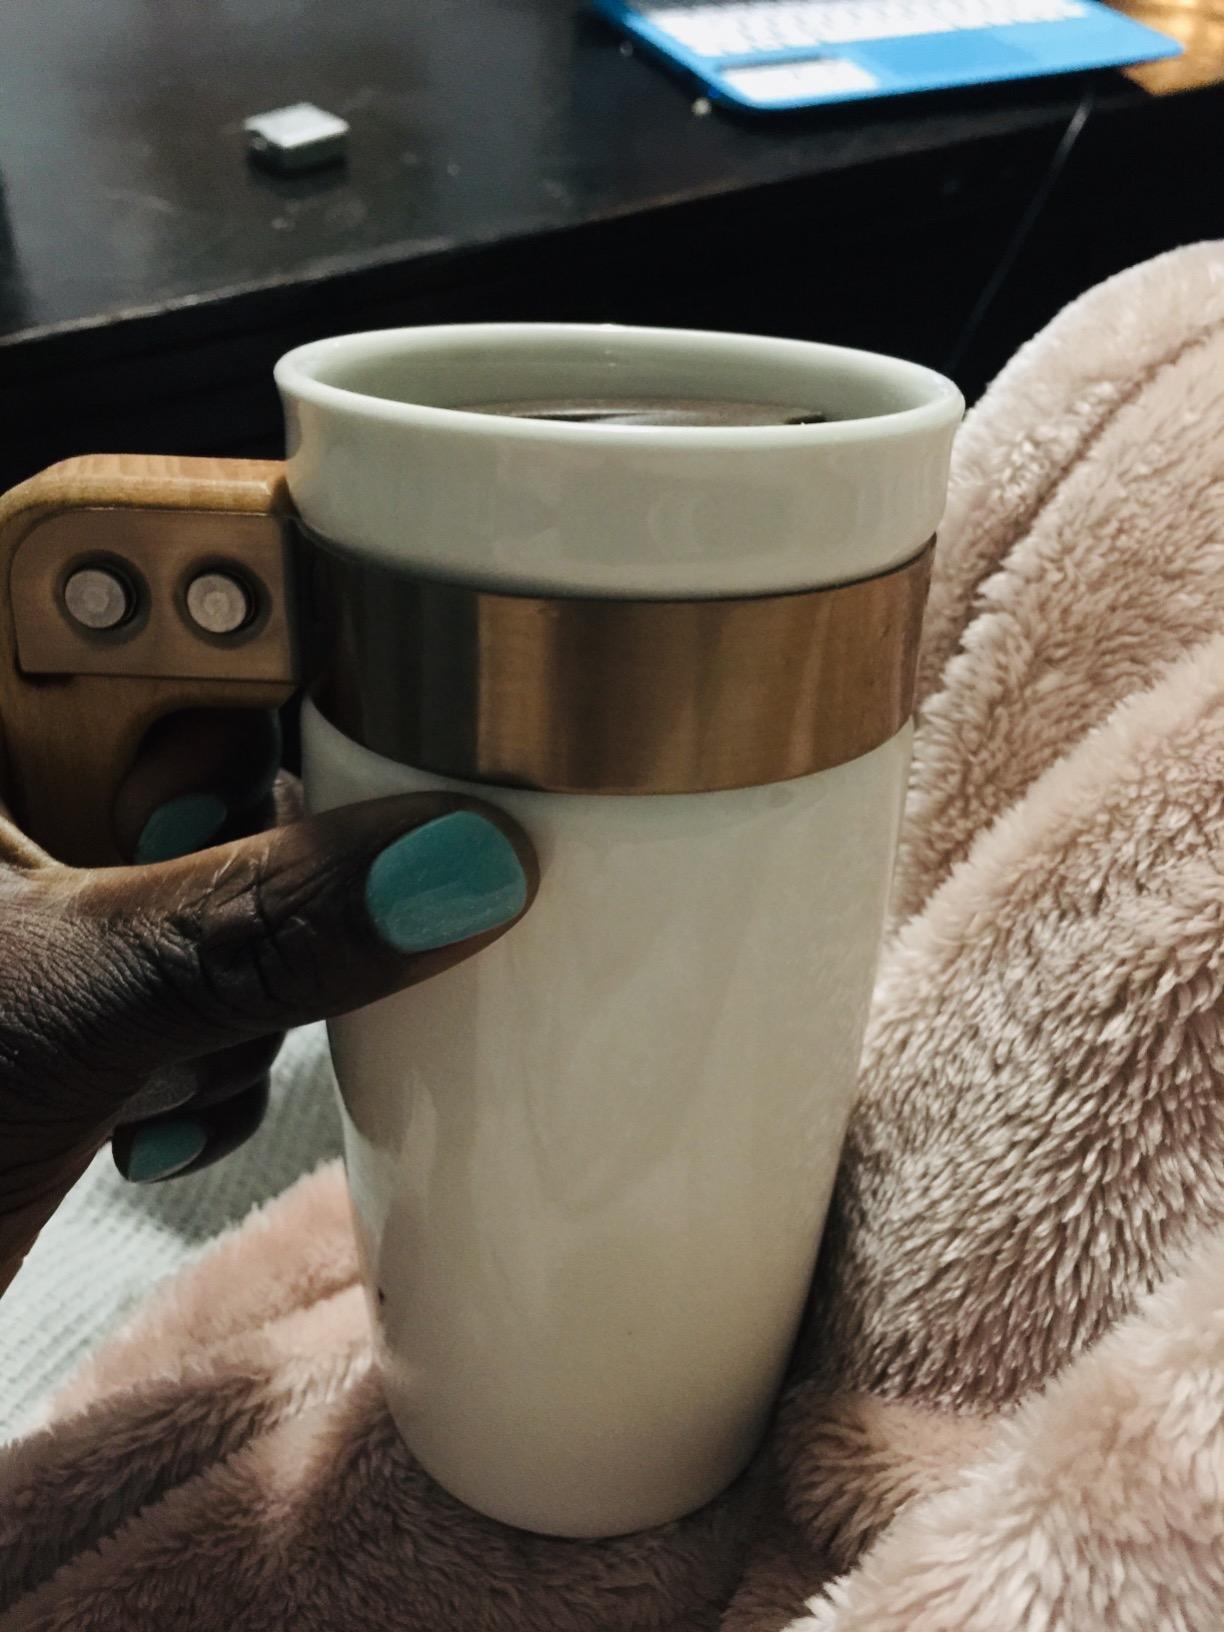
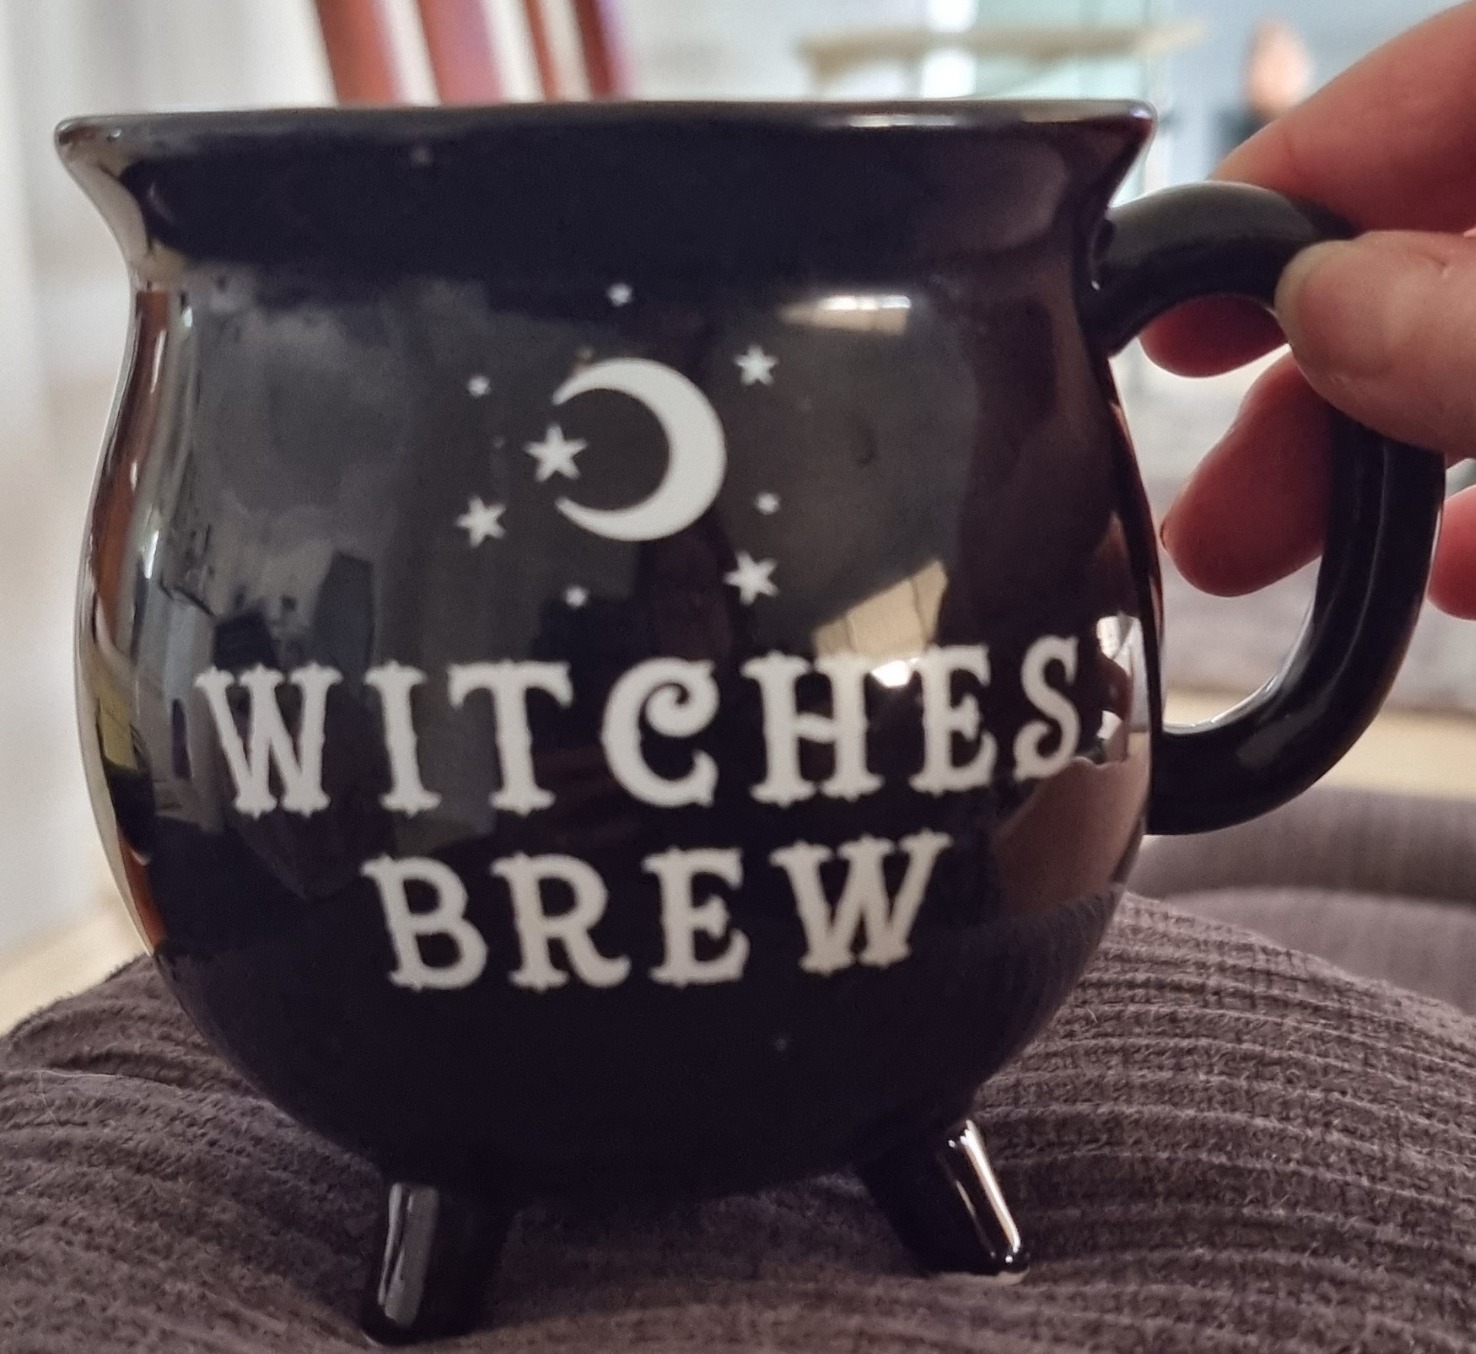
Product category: items_mug
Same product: no